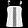
Label: T - shirt / top